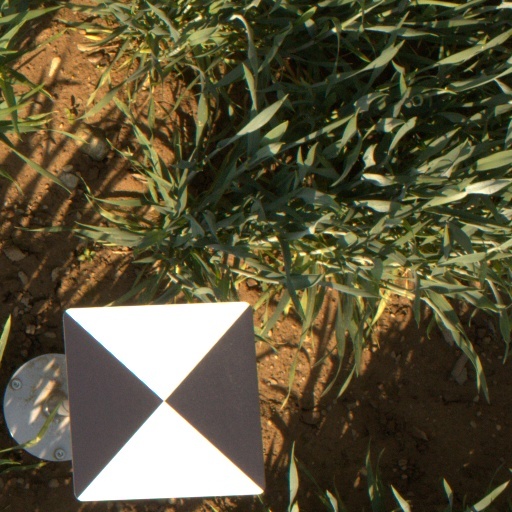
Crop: wheat